Red Palace and Red Square

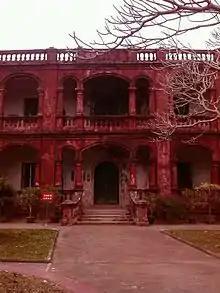
Red-Palace

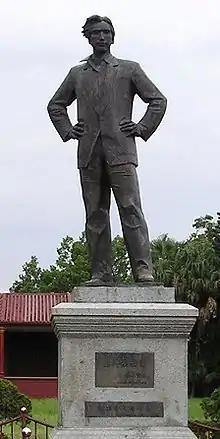
Peng Pai Statue in Red Square of Haifeng

Red Palace and Red Square is located in the middle of Renmin Road and also at the center of Haifeng downtown, Guangdong Province, China. In the Great Revolutionary Period of China, communists in Haifeng County and Lufeng County (now both under Shanwei Municipality) of Guangdong Province led by Peng Pai built up the Hai-Lu-Feng Soviet Worker-Peasant-Soldier Government, the very first soviet regime in China.